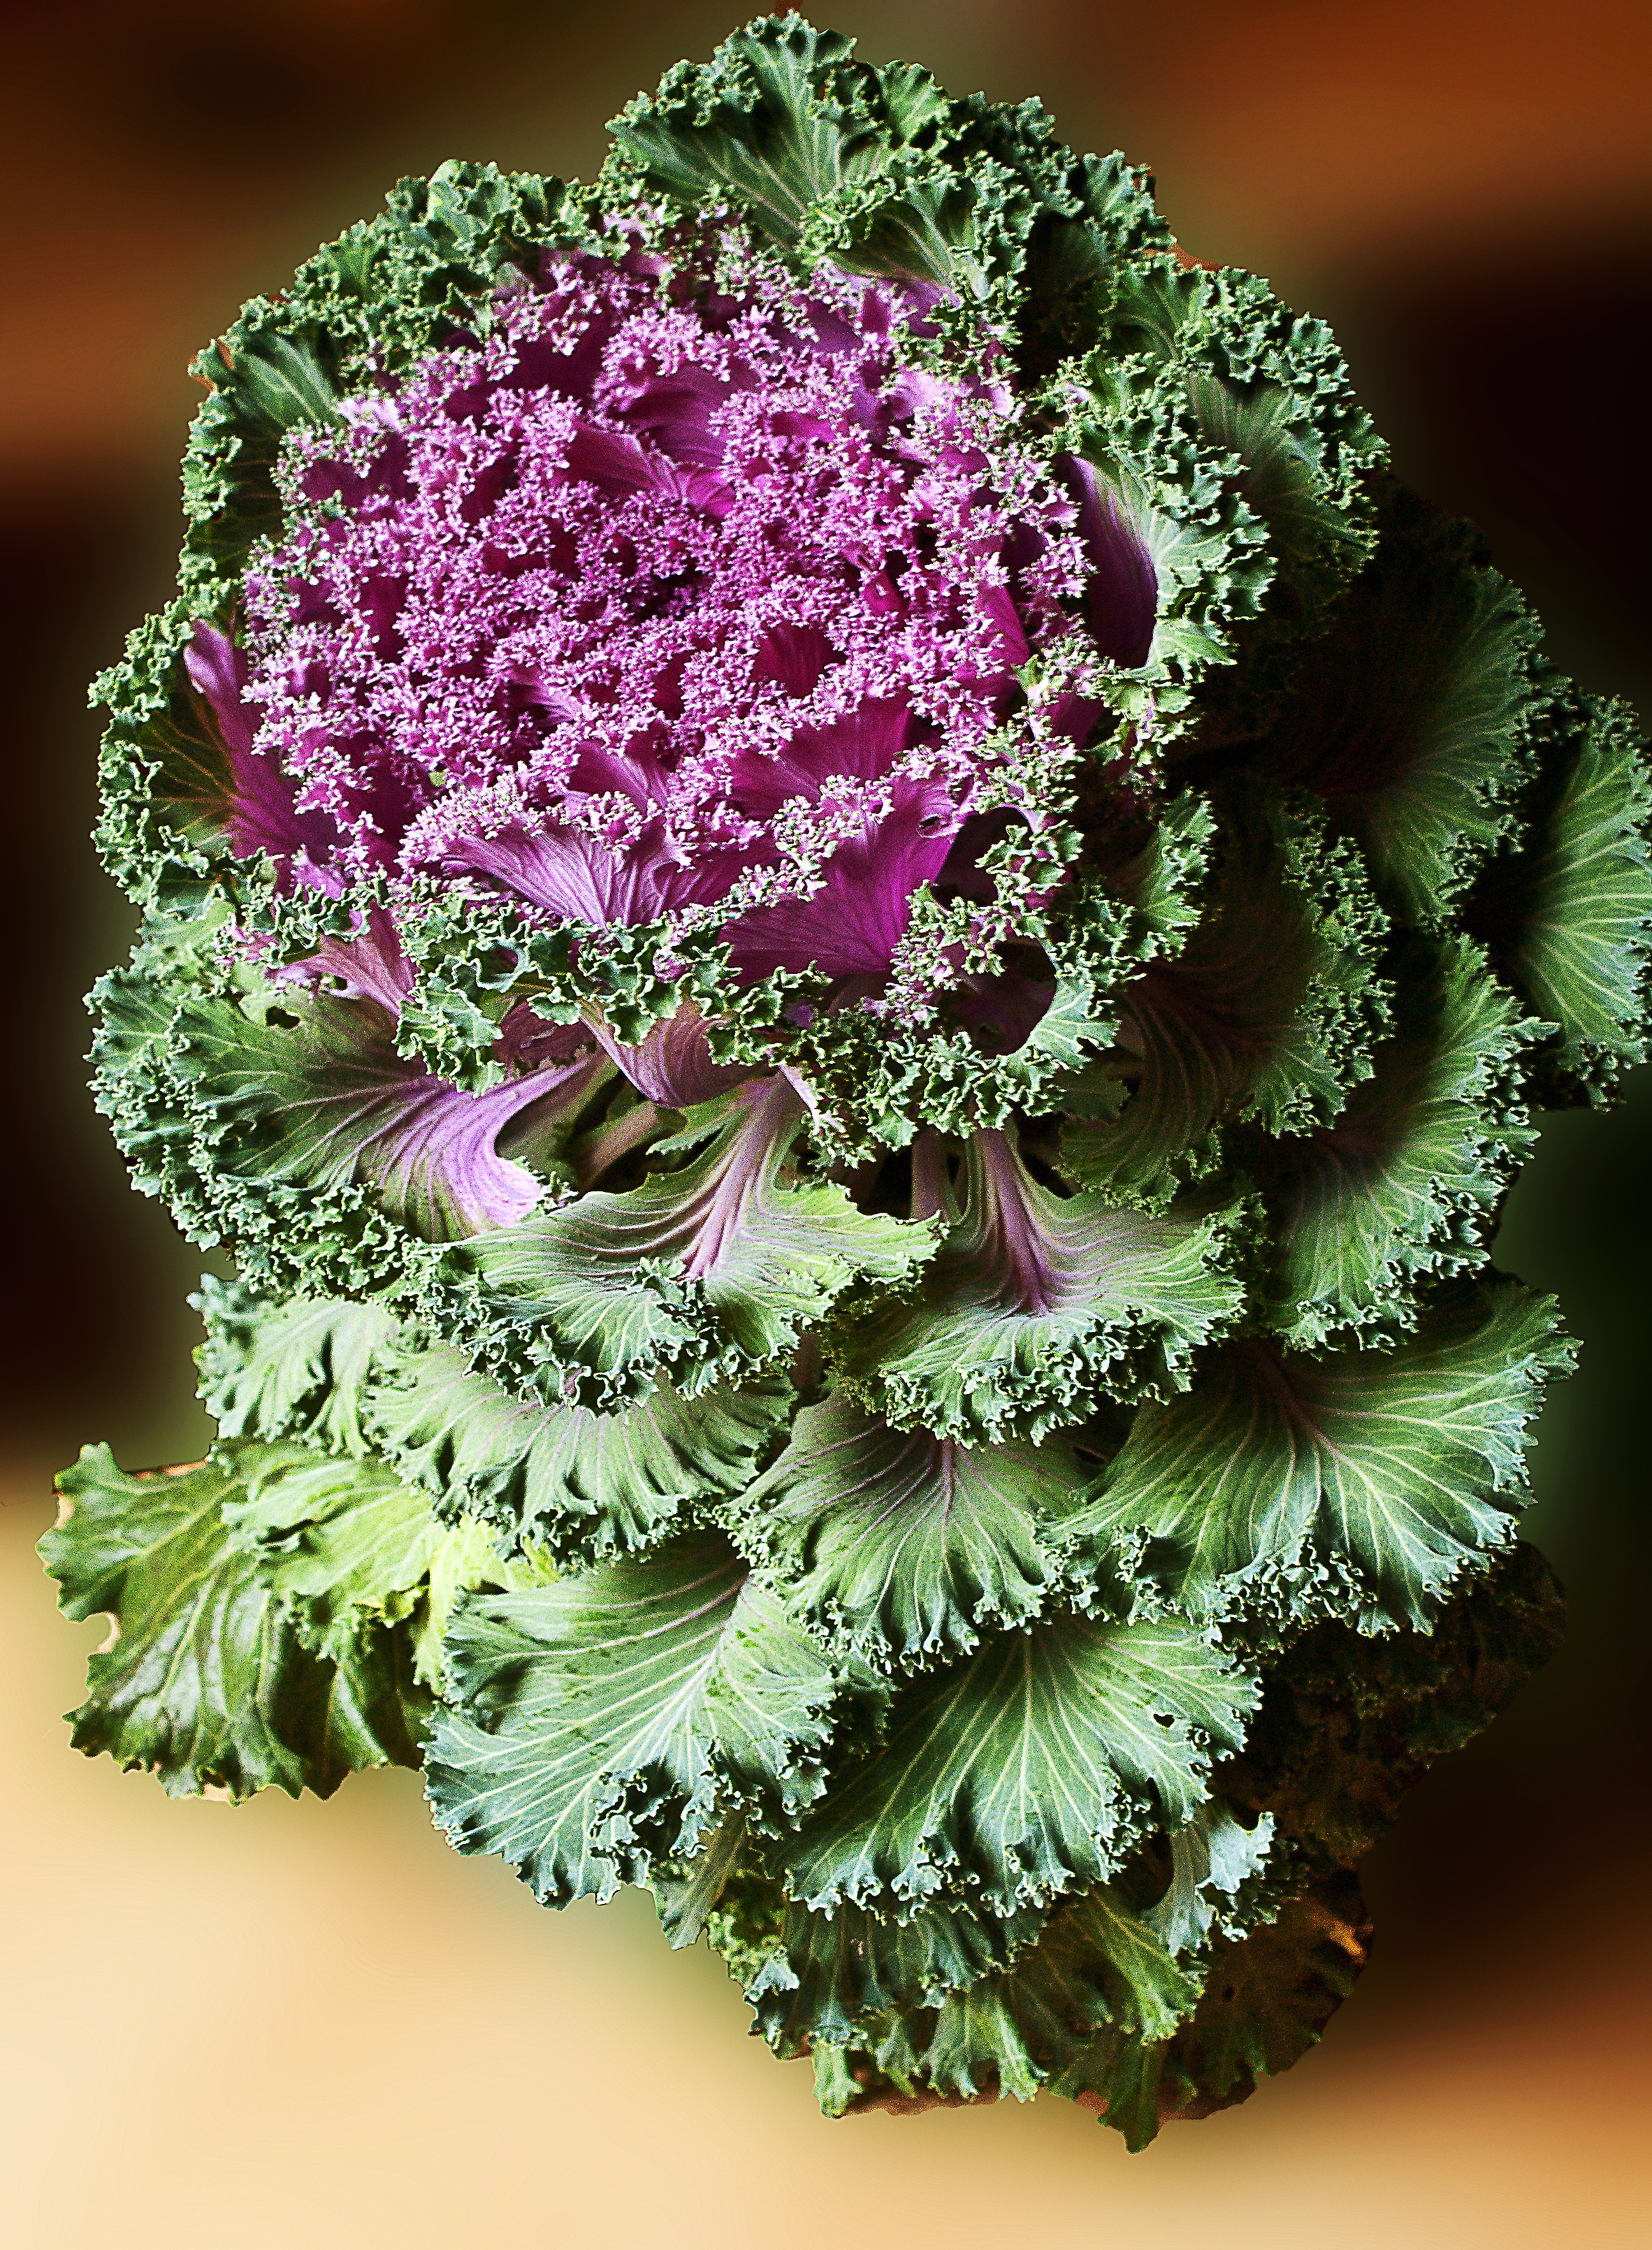
plant, flower, petal, food, green, produce, vegetable, vegetables, cabbage, floristry, a vegetable, flowering plant, flower bouquet, floral design, land plant, flower arranging, decorative cabbage